Nordhorn

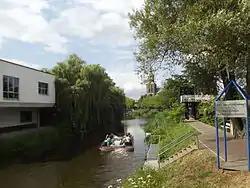
Gracht in "Wasserstadt" ("Watertown") Nordhorn

The Town Museum ("Stadtmuseum") in the Povelturm was opened in October 1996. Within, one can inform oneself about Nordhorn's history. On the upper floor of the Povelturm is the museum café, which offers a view over Nordhorn from a height of 26 m.